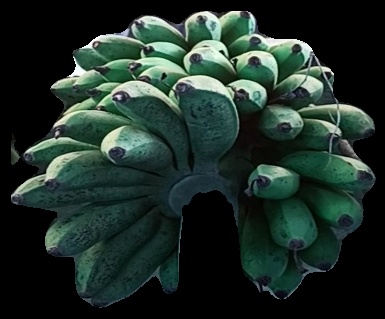
Variety: rasbale
Grade: grade2